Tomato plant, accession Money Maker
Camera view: tilt-top (135 deg); turntable rotation: 120 degrees
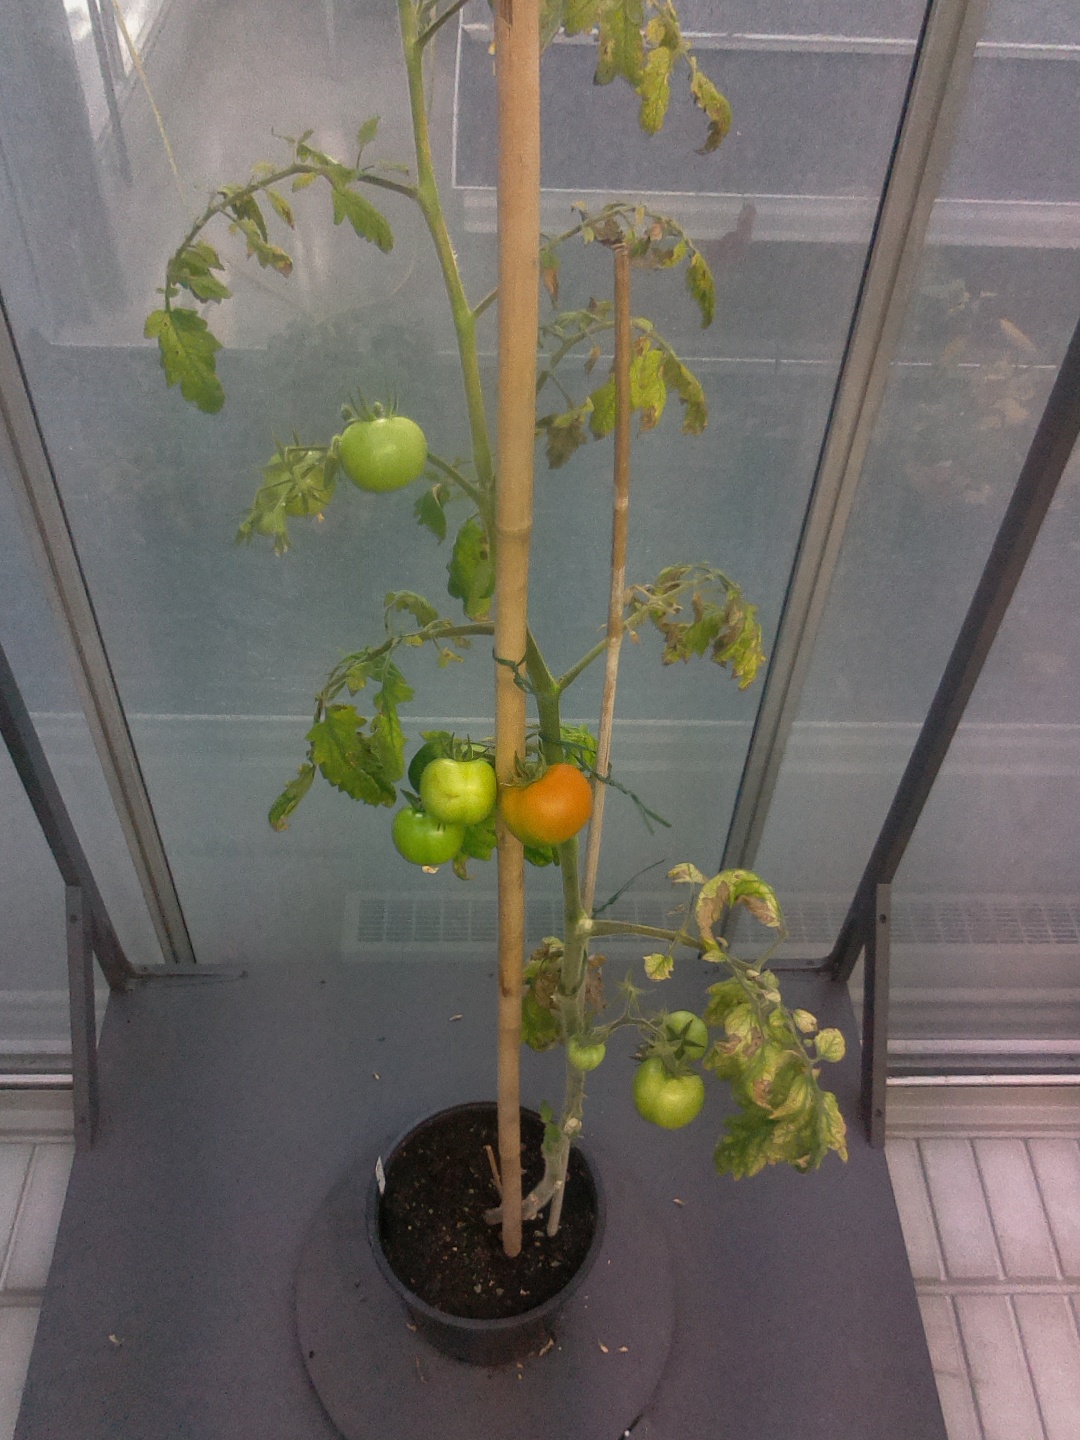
BBCH growth stage 80: fruits start showing typical ripe color (orange -> red)